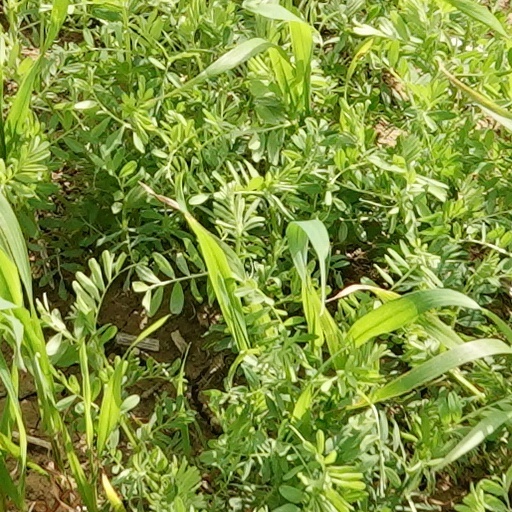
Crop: wheat